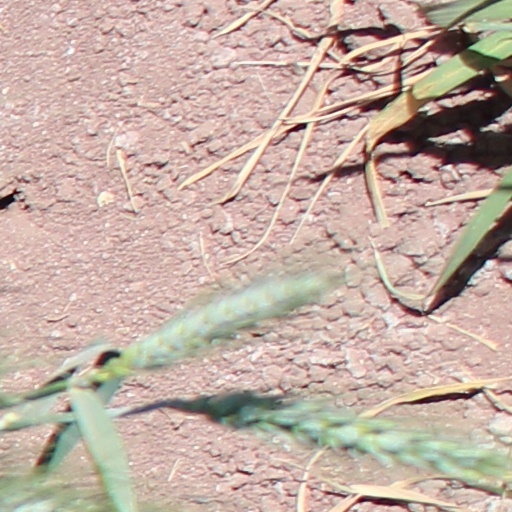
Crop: wheat